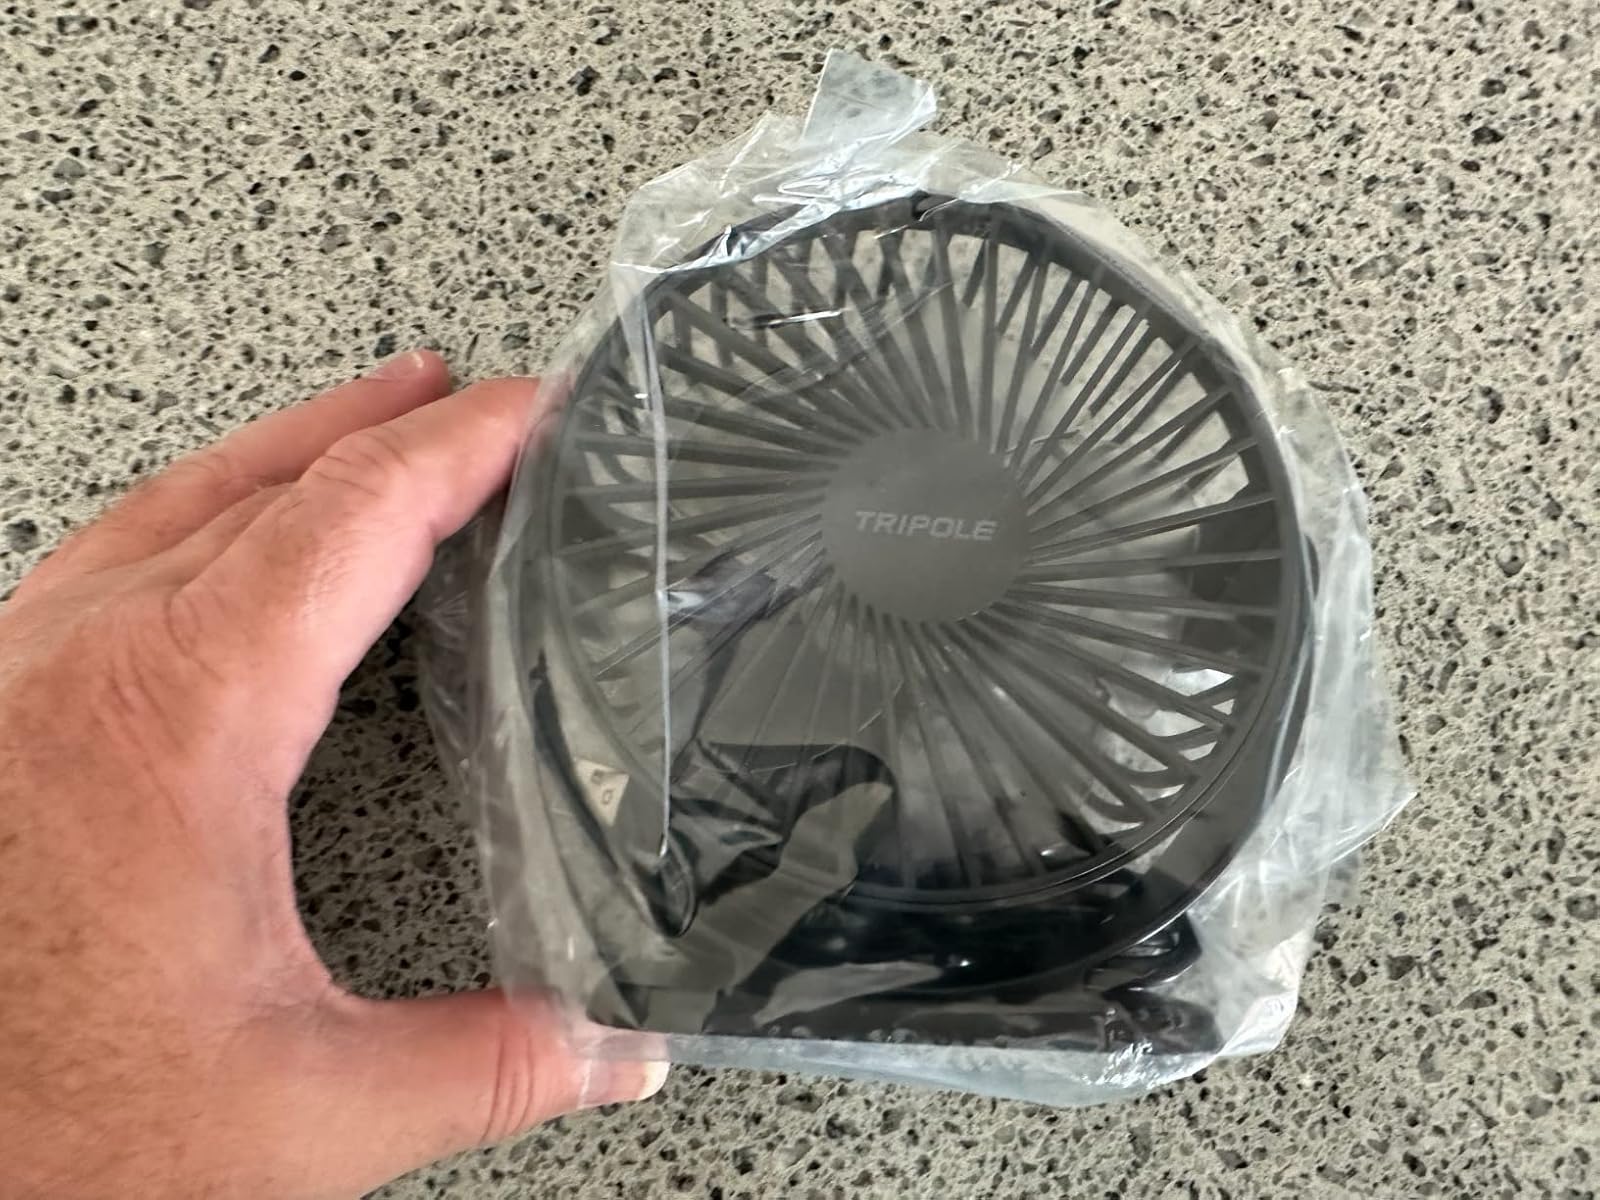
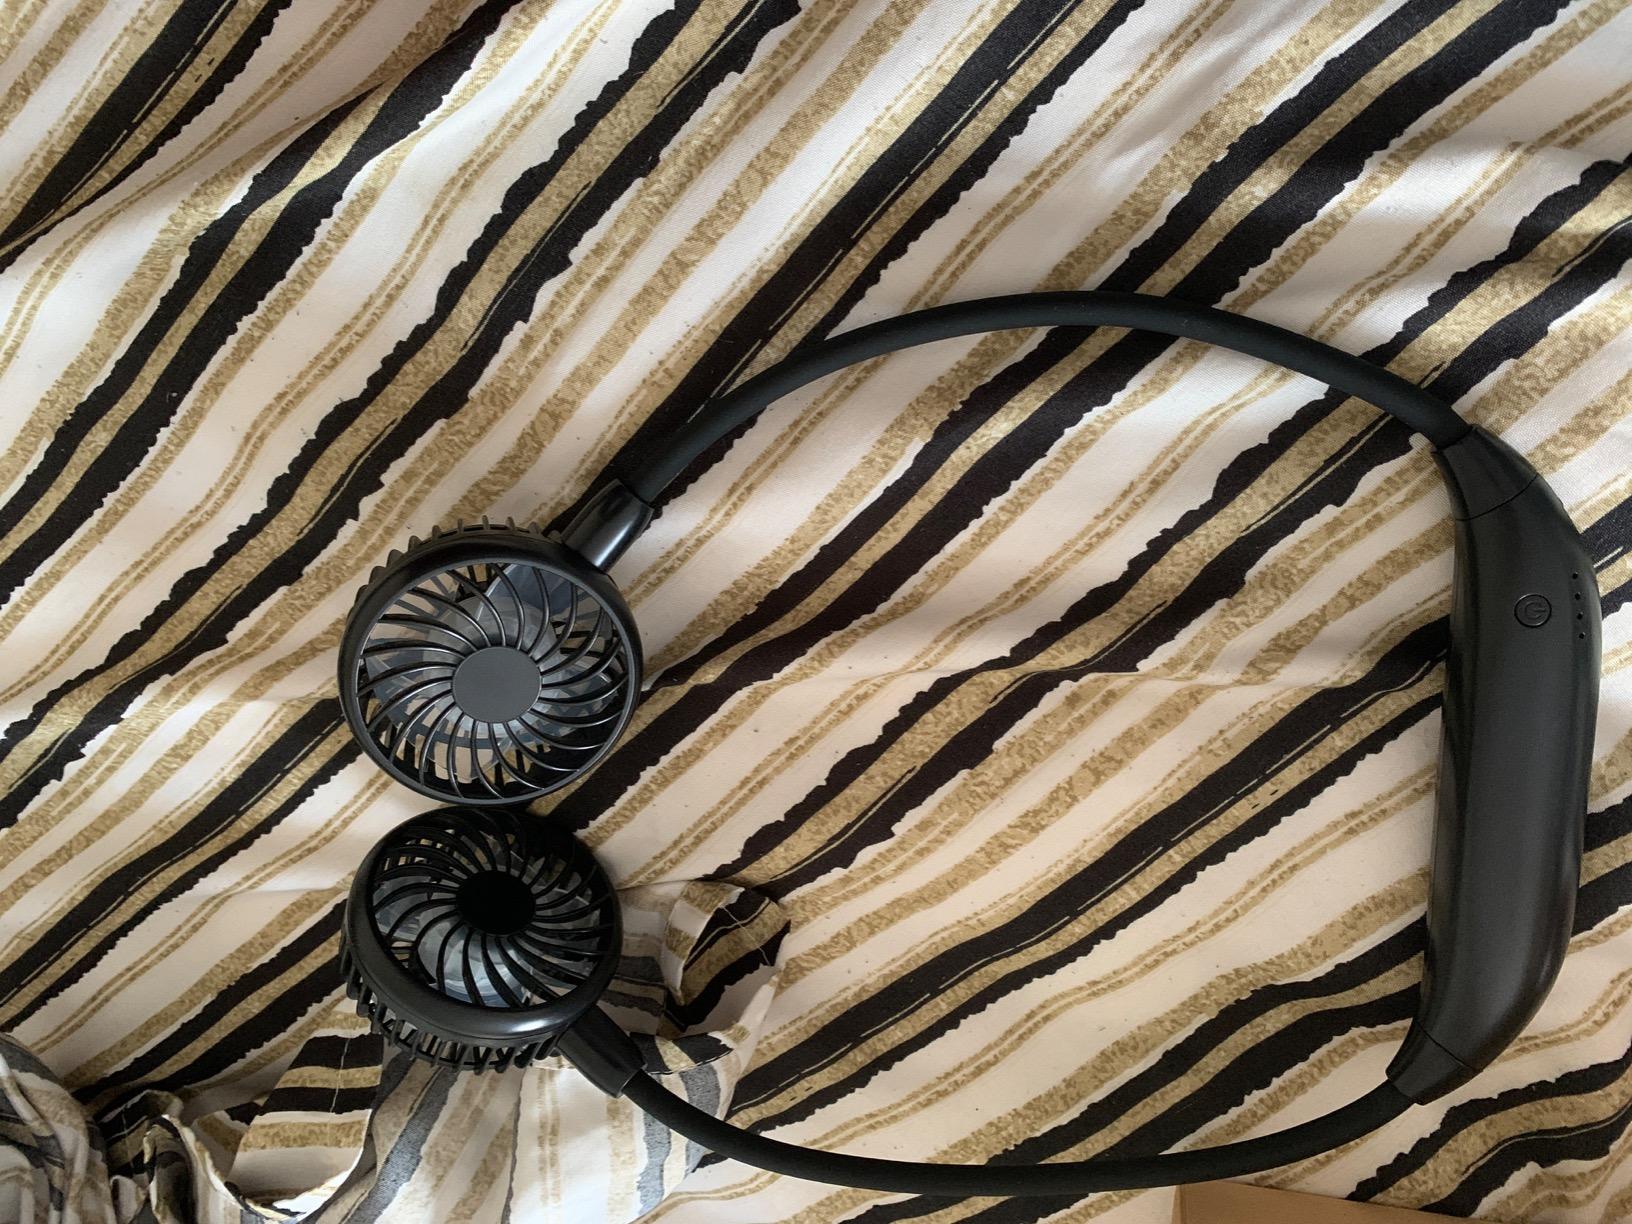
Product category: fan
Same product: no